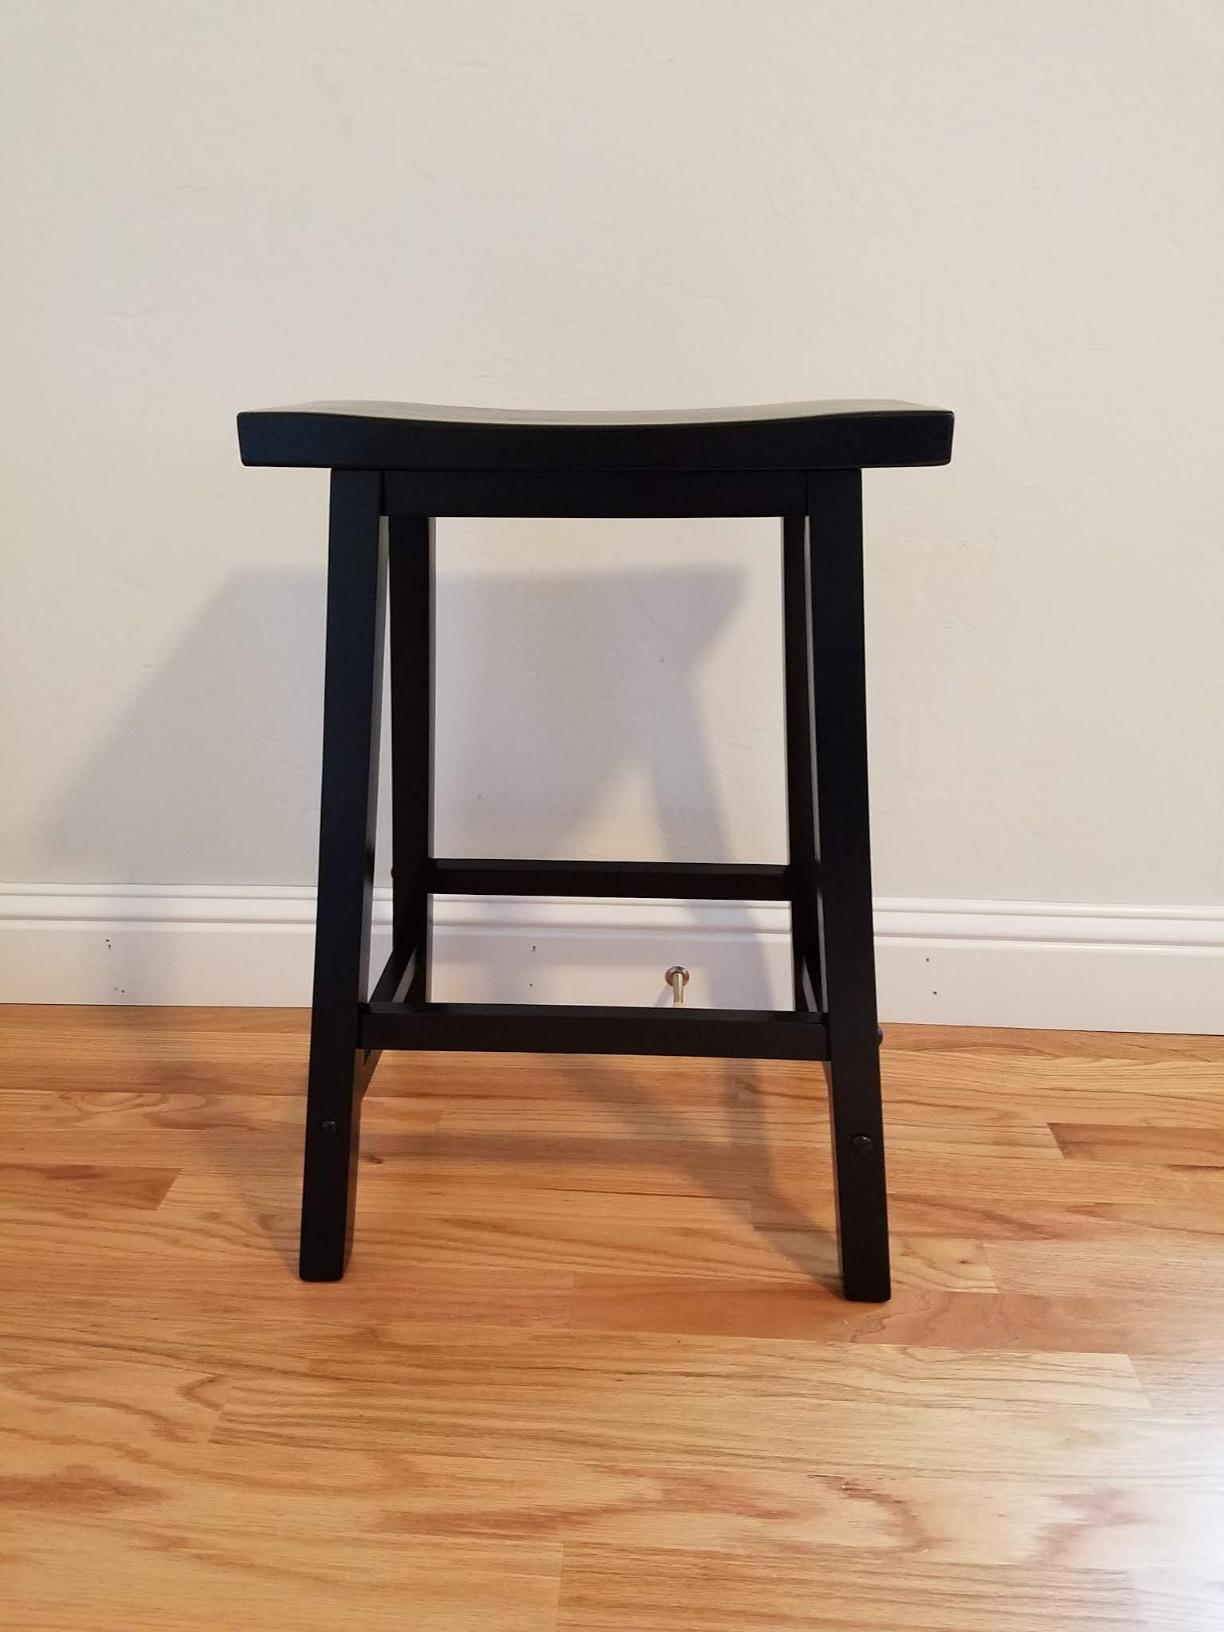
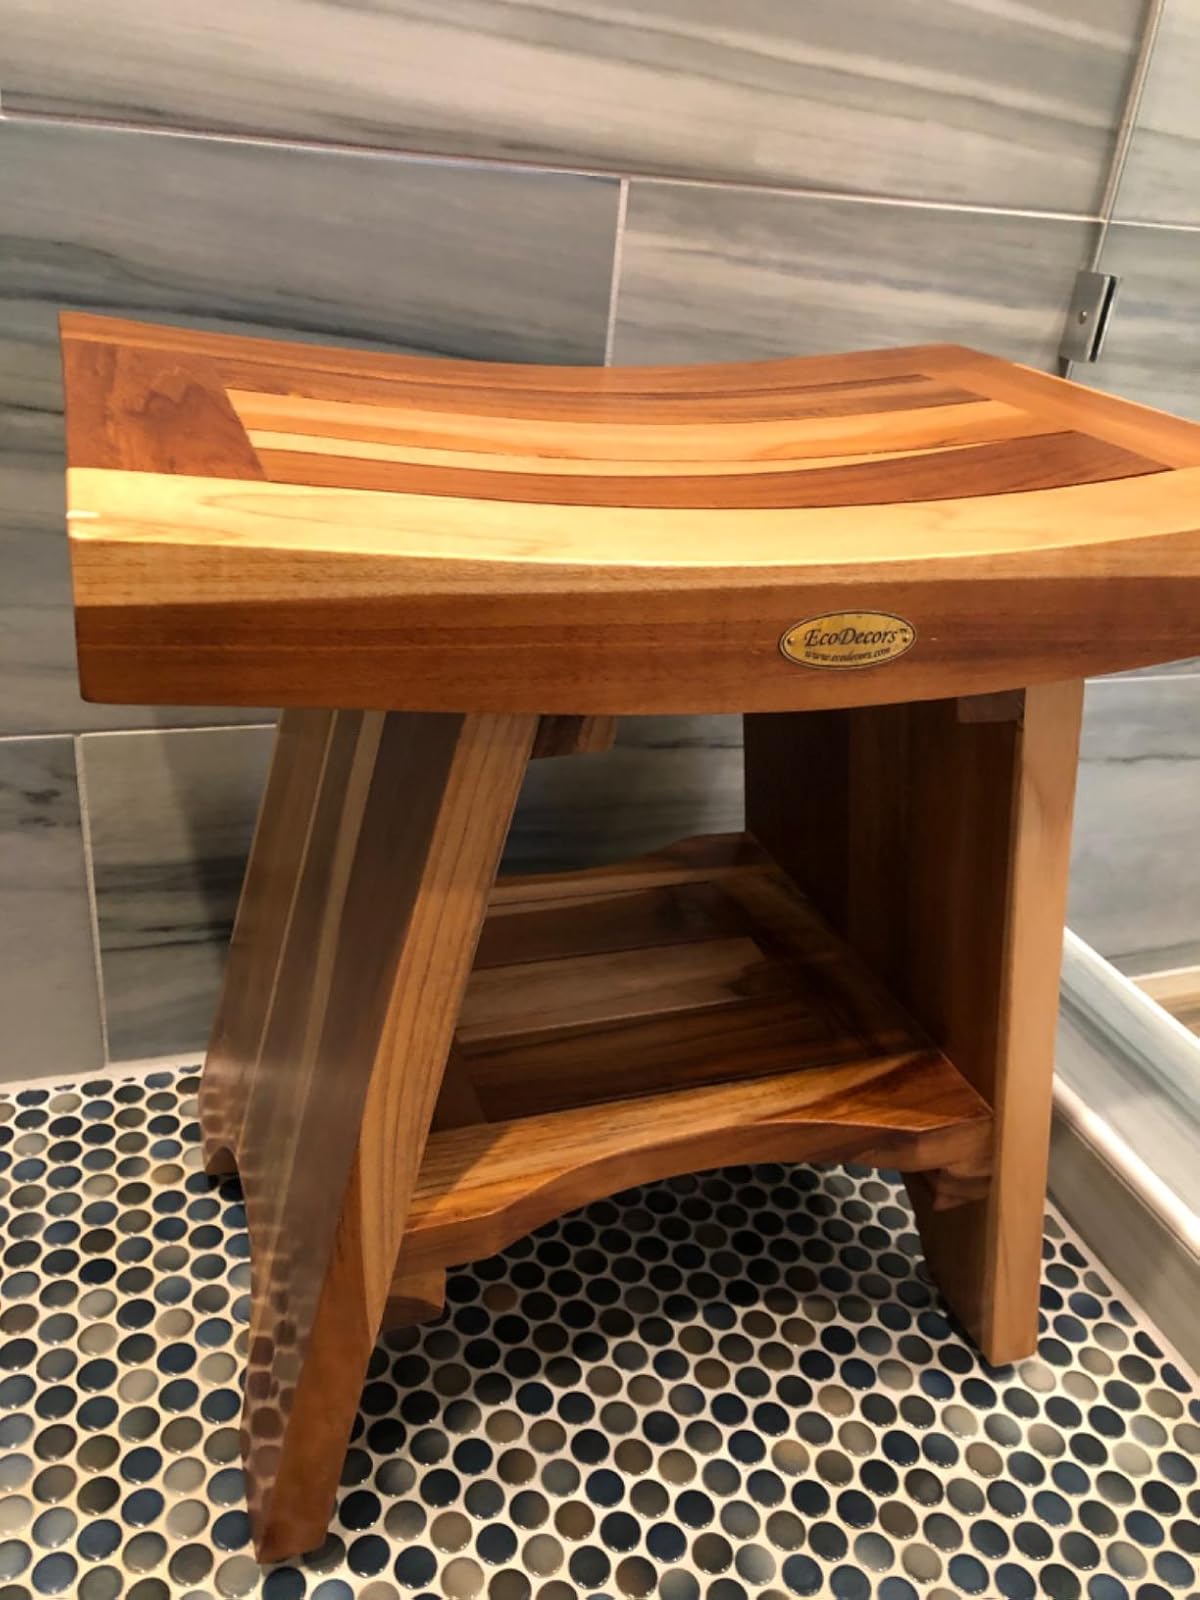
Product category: stool
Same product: no